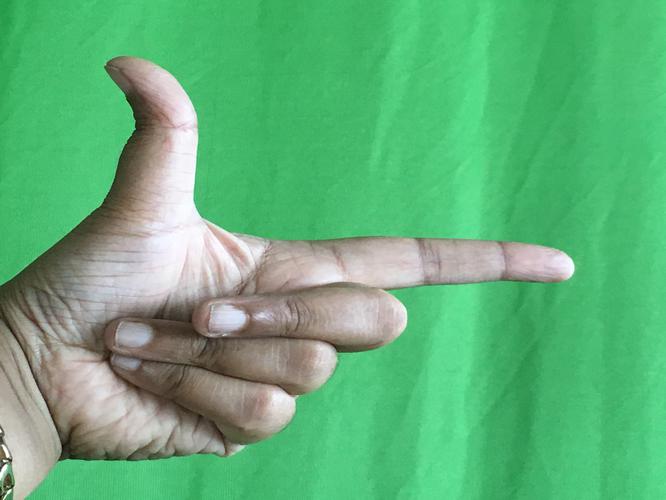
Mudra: Chandrakala
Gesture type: single_hand